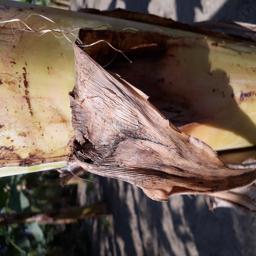
Label: PSEUDOSTEM WEEVIL